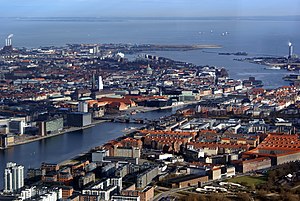
København / Infrastruktur og transport / Transport / Havne
I forgrunden Islands Brygge, middelalderbyen bagved, bagest Nordhavn og Svanemølleværket.
København er Danmarks hovedstad og er med 1.330.993 indbyggere landets største byområde omfattende 18 kommuner eller dele heraf. Fra 1. januar 2007 er byen en del af Region Hovedstaden og for de sydlige deles vedkommende af Region Sjælland. Centrum for byområdet udgøres af Københavns Kommune, areal 90,10 km², der med over 630.000 indbyggere og forventet 665.000 indbyggere i 2027 er Danmarks mest folkerige kommune, og enklaven Frederiksberg Kommune, areal 8,70 km², med omkring 104.000 indbyggere.